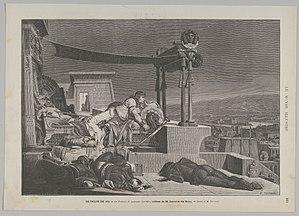
Jean-Jules-Antoine Lecomte du Nouÿ, né le 10 juin 1842 à Paris où il est mort le 19 février 1923, est un peintre et sculpteur français.
Albert Duvivier est un graveur et illustrateur français, pratiquant principalement l'eau forte et la lithographie.